Urasoe-Maeda Station

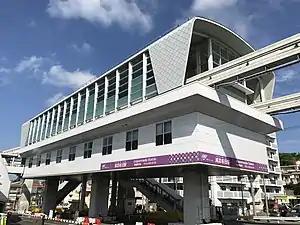
Urasoe-Maeda Station

is a railway station on the Okinawa Urban Monorail (Yui Rail) in Urasoe, Okinawa Prefecture, Japan.